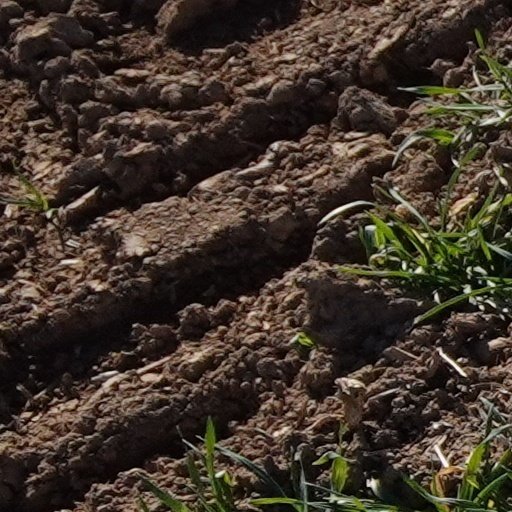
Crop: wheat